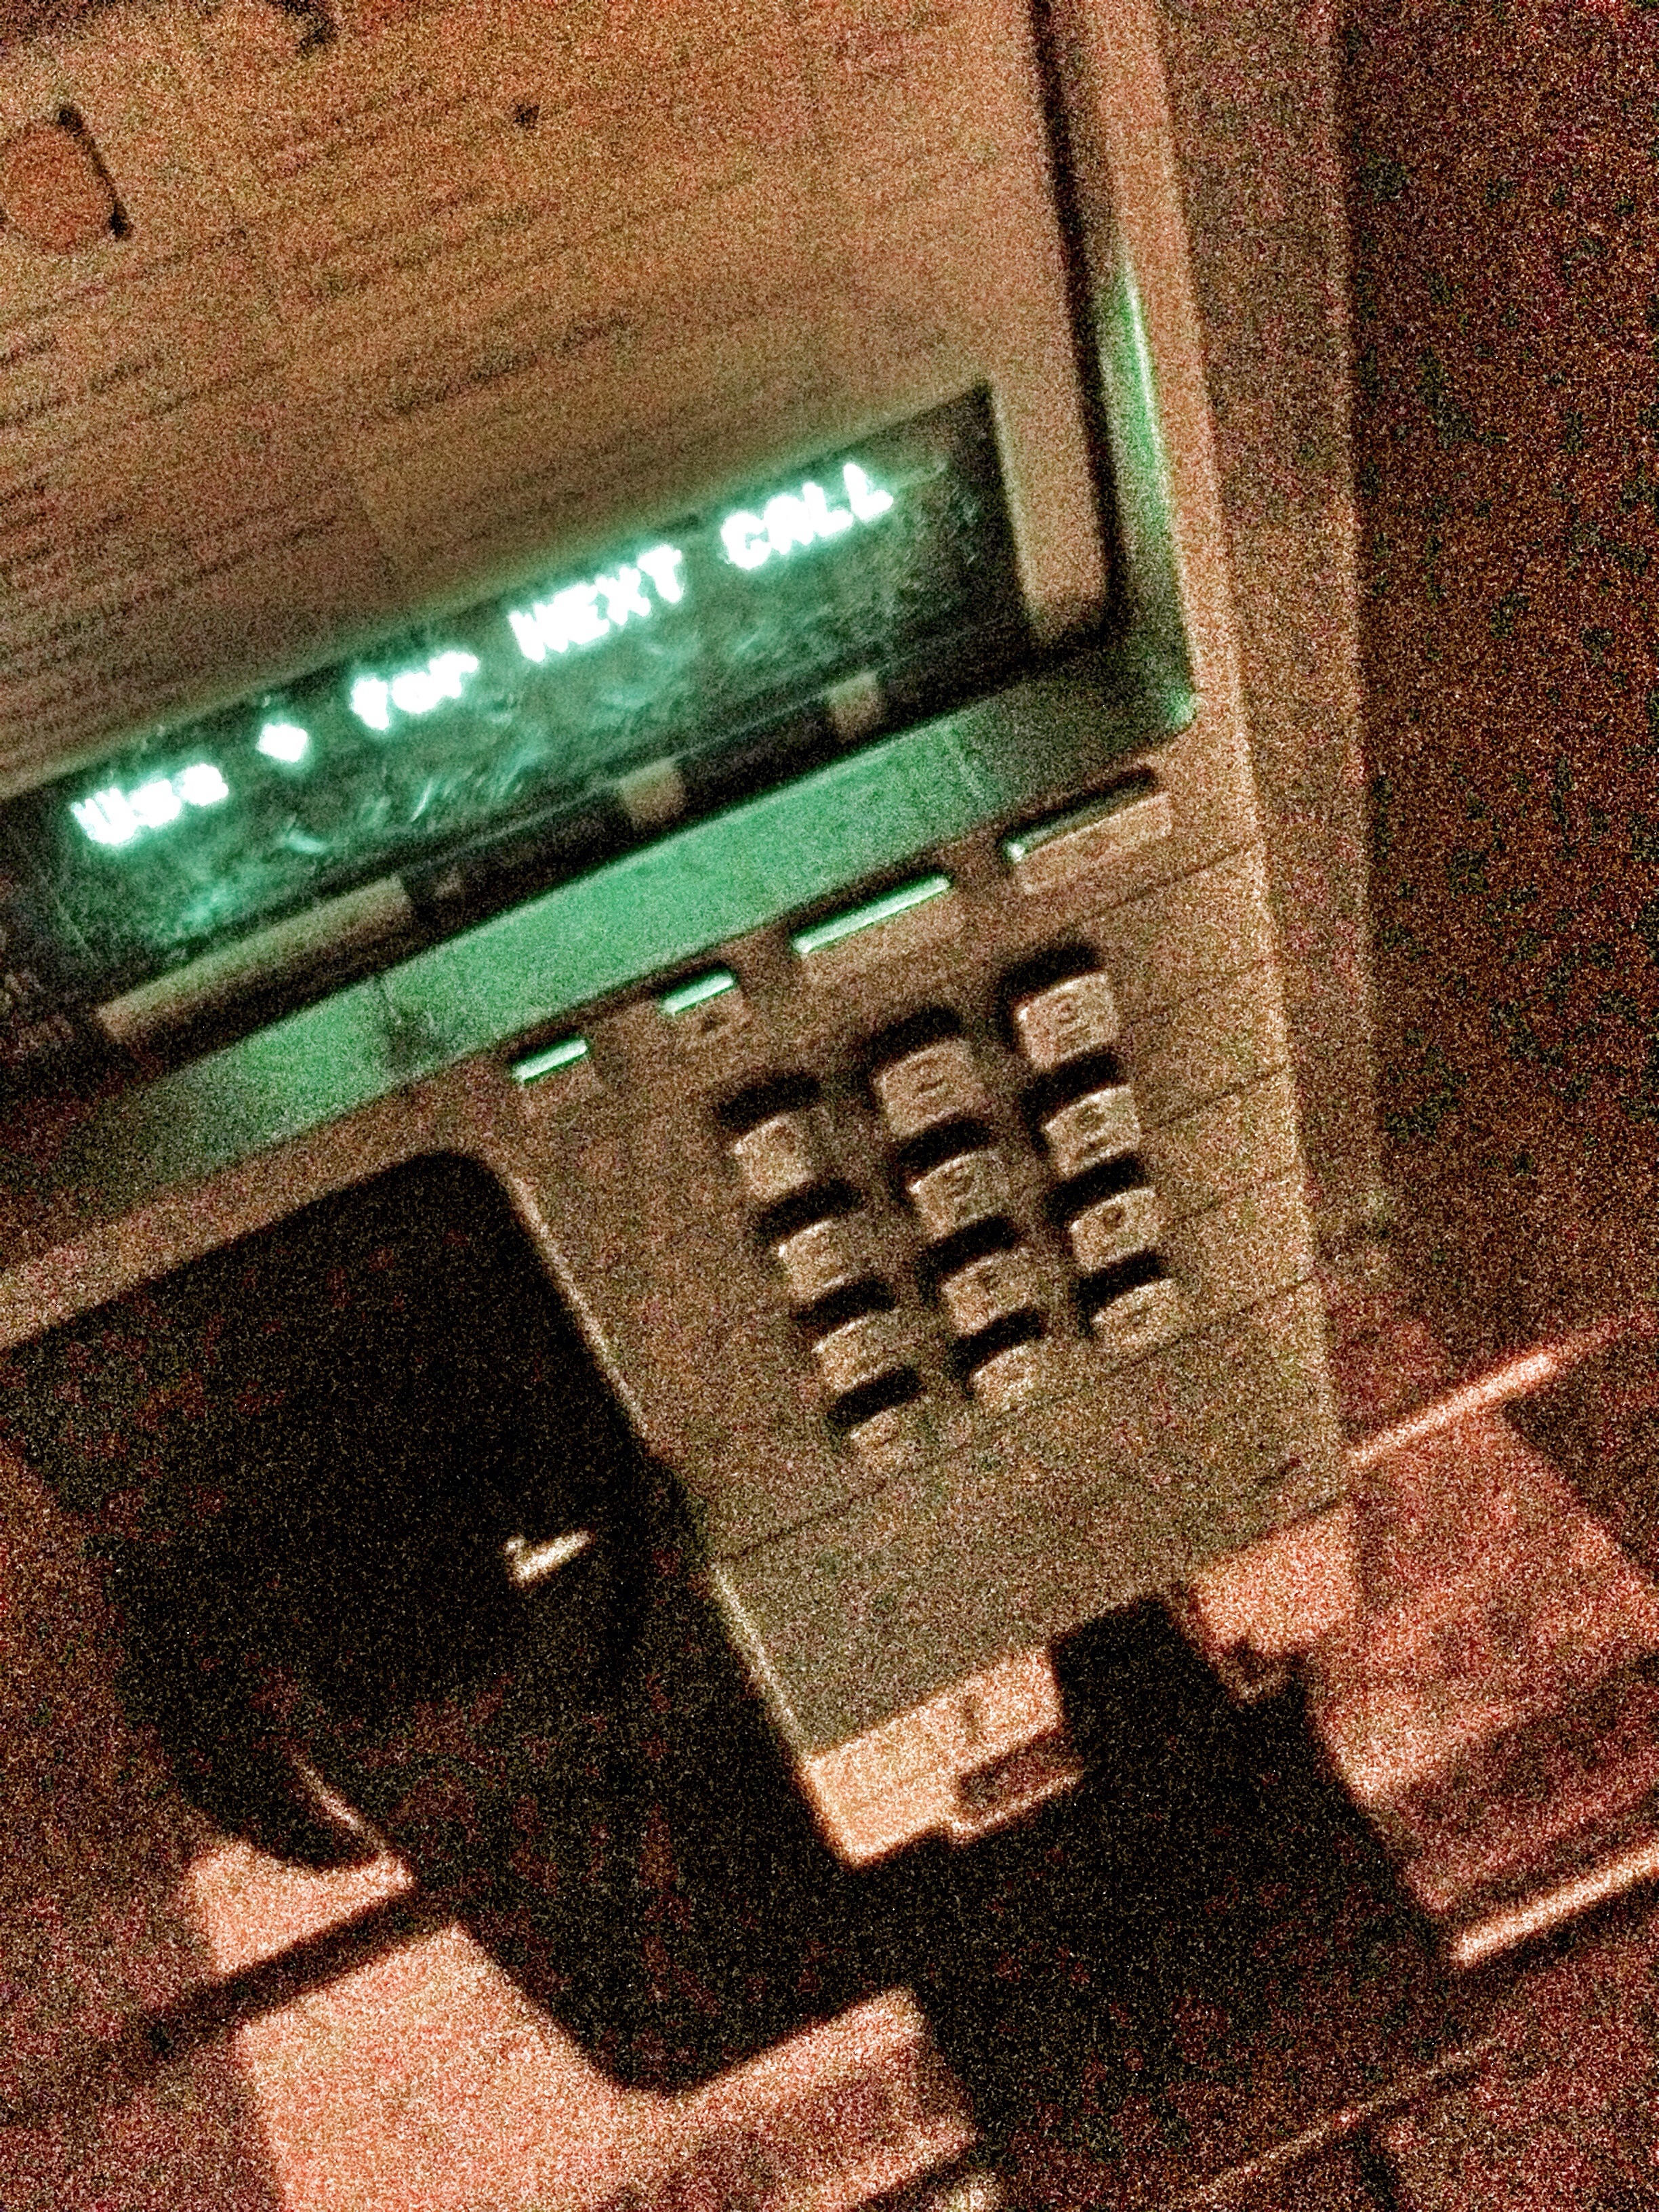
light, wall, green, lighting, shape